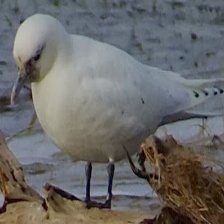
Species: IVORY GULL
Scientific name: PAGOPHILA EBURNEA